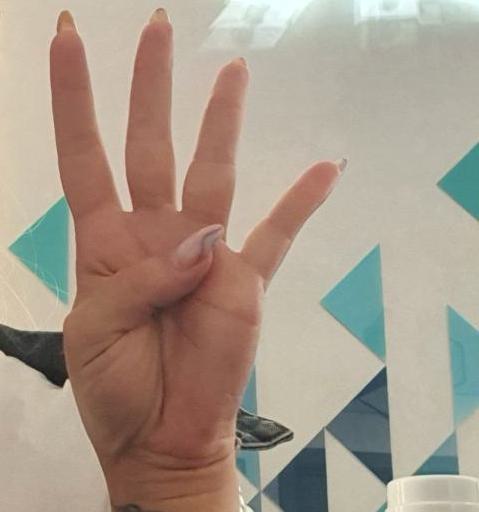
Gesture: four